Andres Narvasa

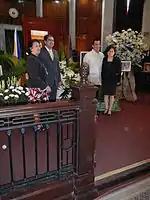
Family of CJ Andres Narvasa at his Eulogy.

President Corazon Aquino appointed Narvasa as associate justice of the Philippine Supreme Court on April 10, 1986. Narvasa served as associate justice until his appointment as chief justice on December 1, 1991, also by Aquino.